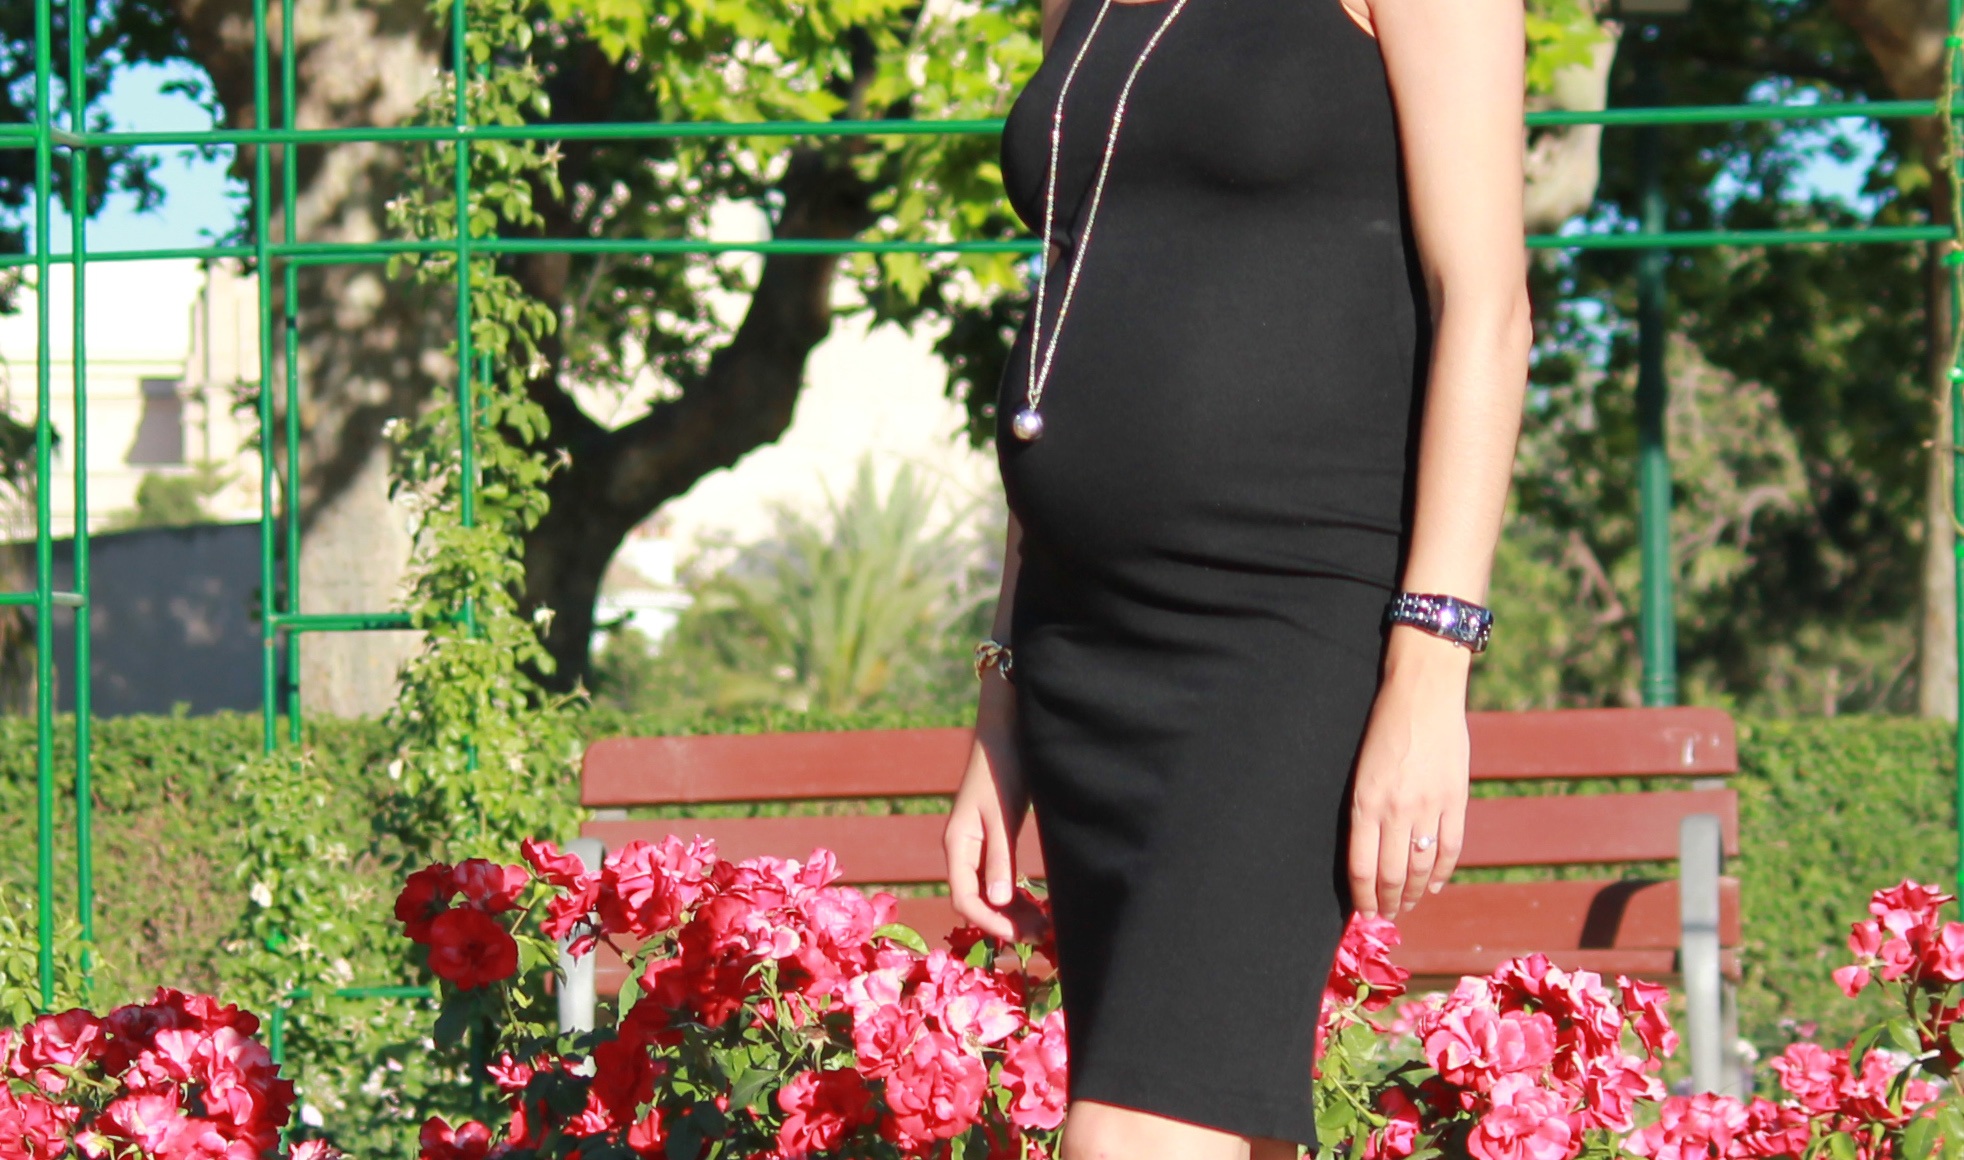
plant, lawn, flower, spring, green, red, speaker, garden, baby, season, flowers, pregnancy, dress, mother, belly, floristry, pregnant woman